Bridgewater Treatises

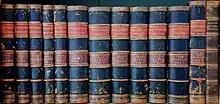
A set of the Bridgewater Treatises, rebound in leather, together with Charles Babbage's Ninth Bridgewater Treatise

The Bridgewater Treatises (1833–36) are a series of eight works that were written by leading scientific figures appointed by the President of the Royal Society in fulfilment of a bequest of £8000, made by Francis Henry Egerton, 8th Earl of Bridgewater, for work on "the Power, Wisdom, and Goodness of God, as manifested in the Creation."